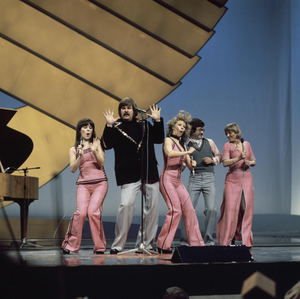
La Finlande participe au Concours Eurovision de la chanson, depuis sa sixième édition, en 1961, et l’a remporté à une reprise, en 2006.